Antoine-Henri Jomini

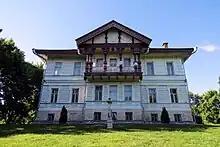
General Jomini's estate in Russia near Gagino.

Jomini's military writings are frequently analyzed: he took a didactic, prescriptive approach, reflected in a detailed vocabulary of geometric terms such as bases, strategic lines, and key points. His operational prescription was fundamentally simple: put superior combat power at the decisive point. In the famous theoretical Chapter 25 of the "Traité de grande tactique", he stressed the exclusive superiority of interior lines.